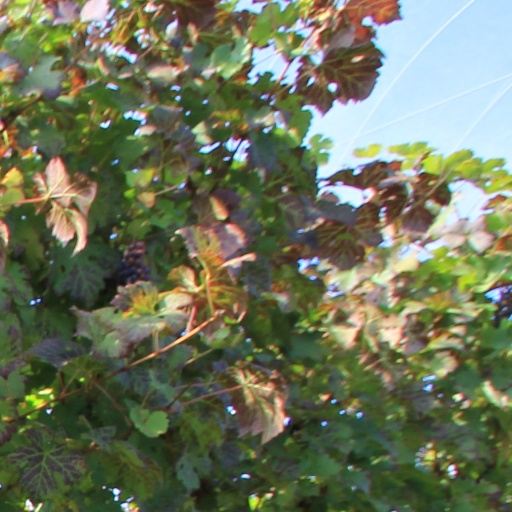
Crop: grape